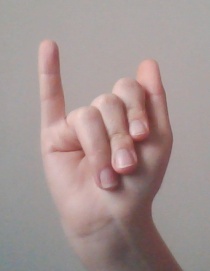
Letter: meem